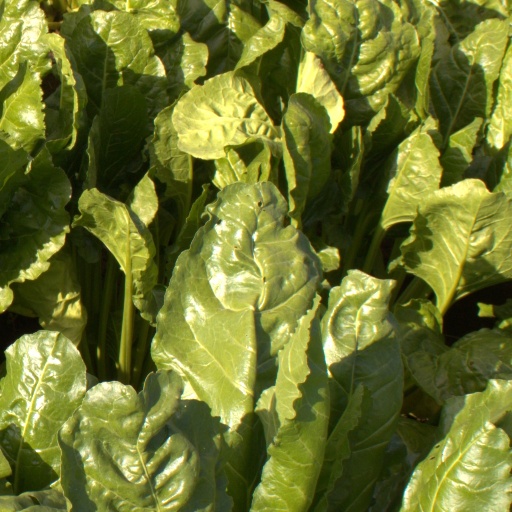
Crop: sugar beet